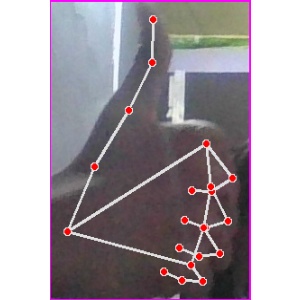
अक्षर: थ